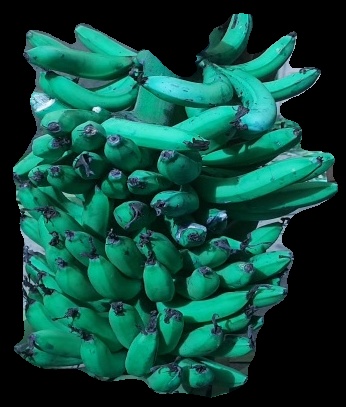
Variety: pachbale
Grade: grade3